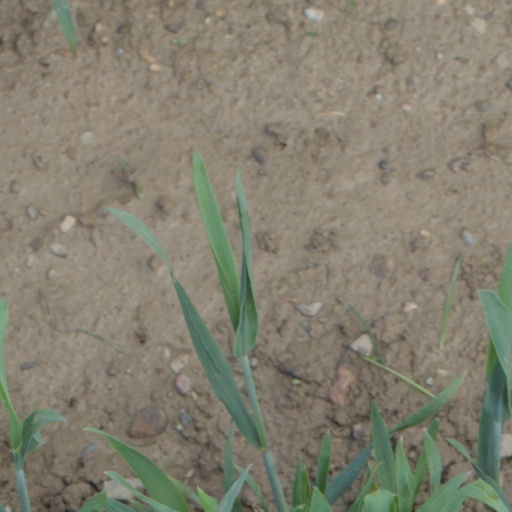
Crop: wheat